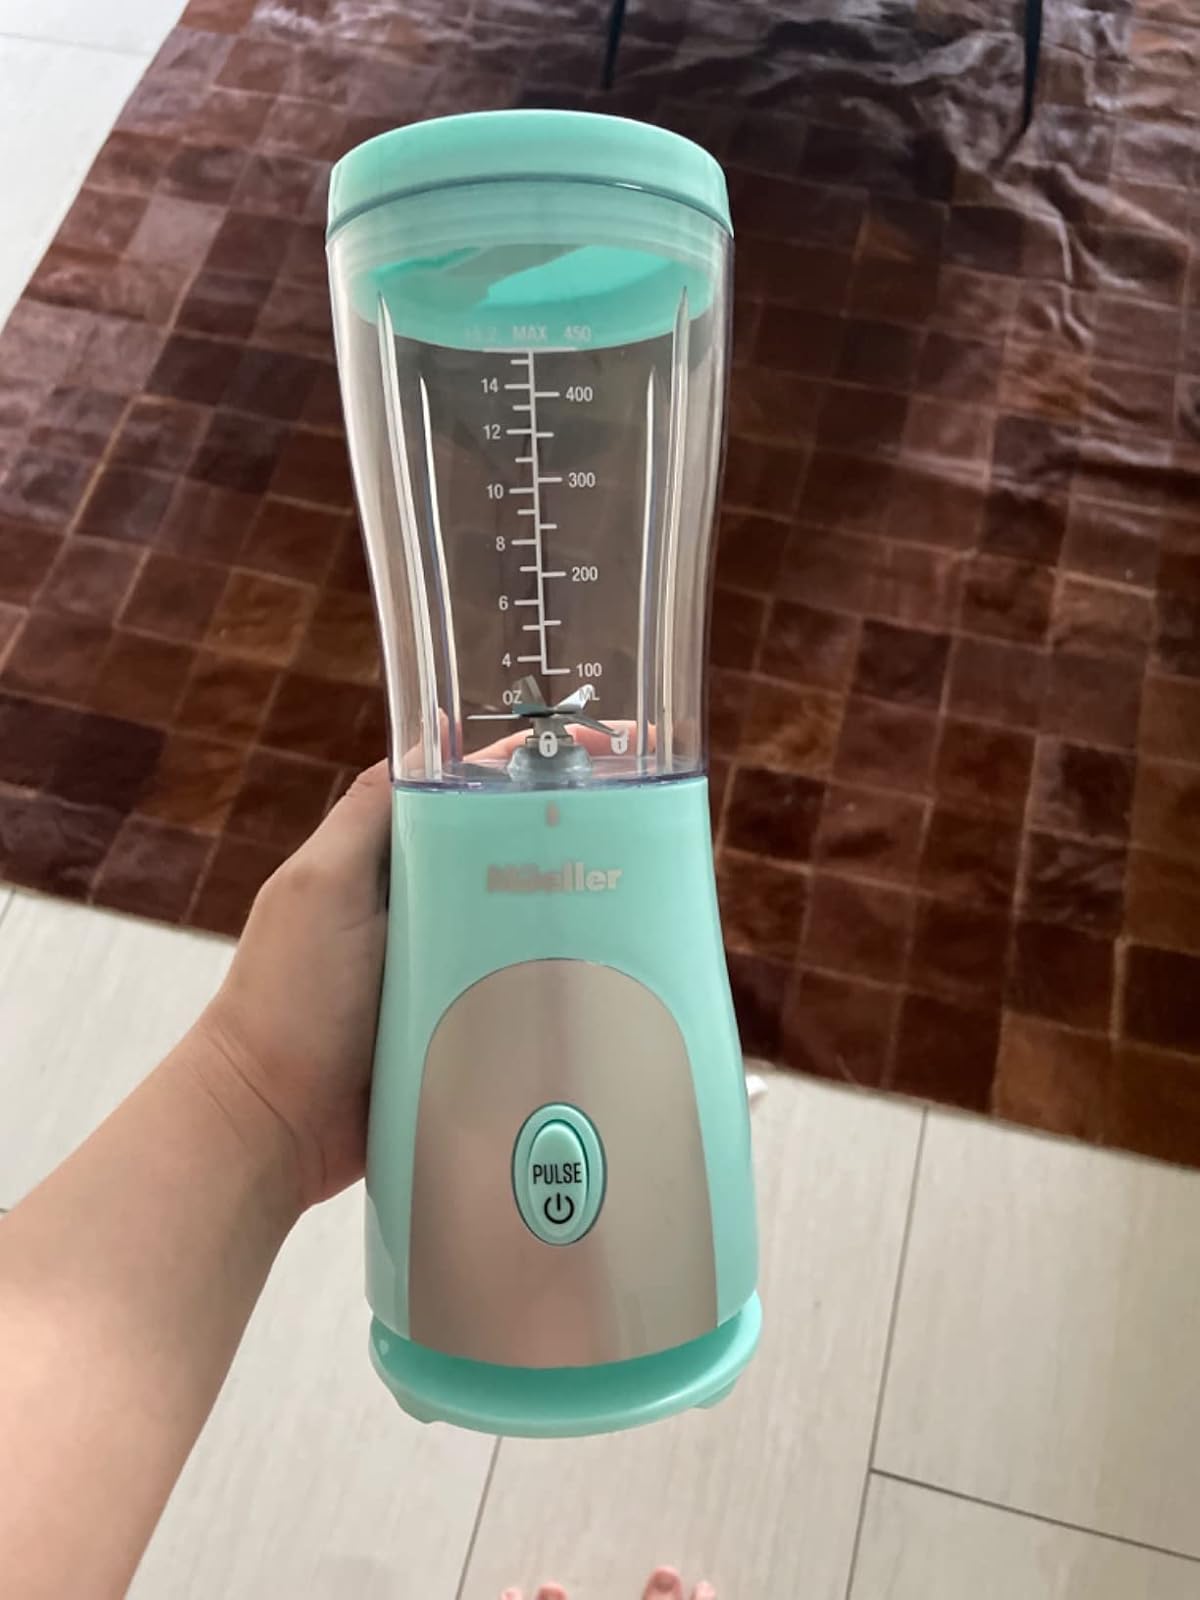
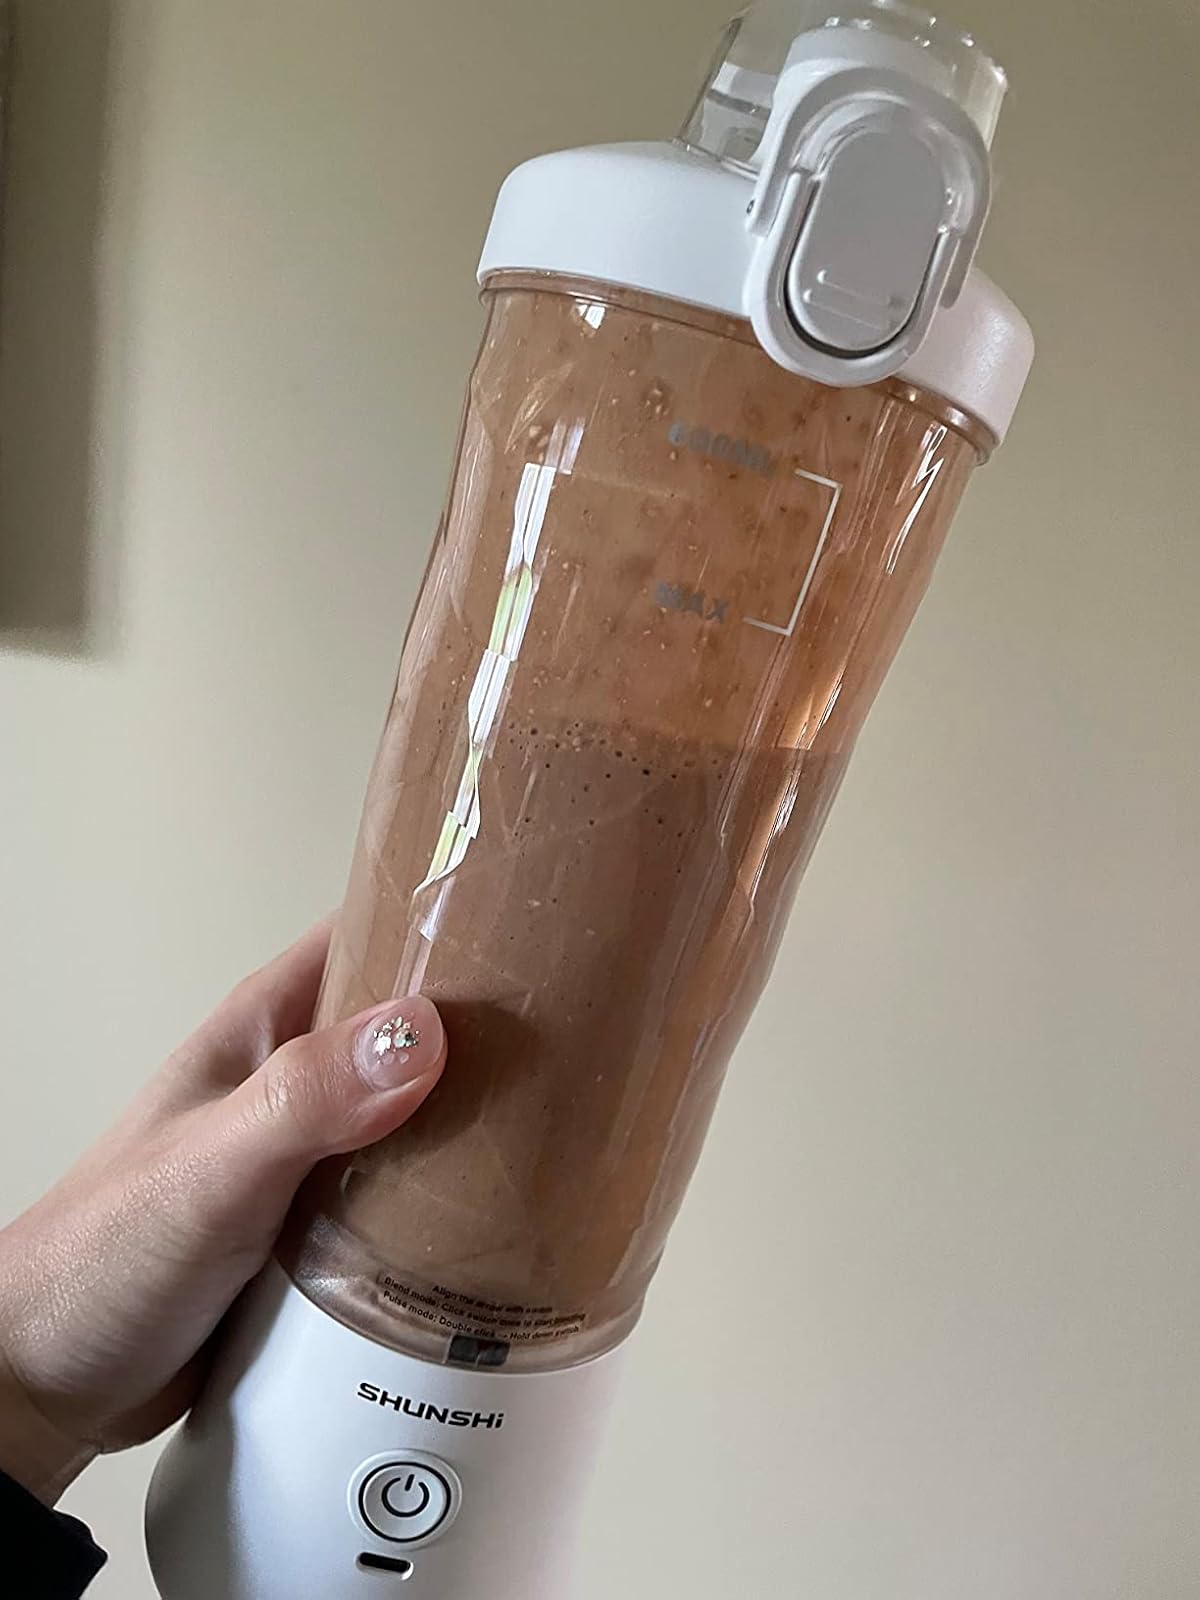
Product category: items_blender
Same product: no